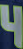
Number: 4